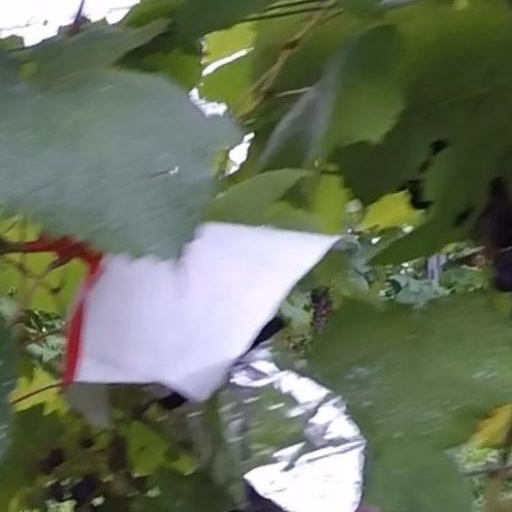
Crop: grape